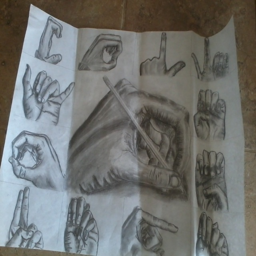
my name in sign language drawn of my own hands .